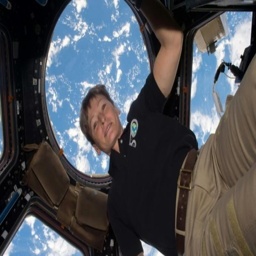
astronaut is pictured aboard satellite in this undated handout photo released .